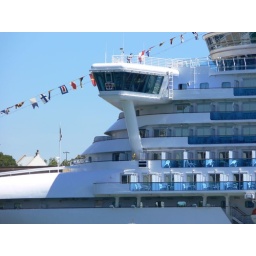
The Diamond Princess is at Circular Quay - notice the house roof just peeking over the bow